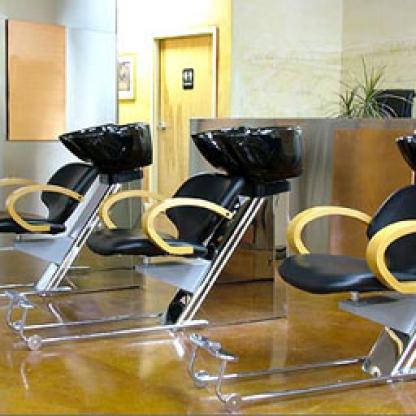
Scene: Indoor